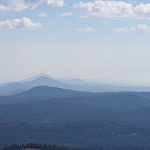
Label: mountain